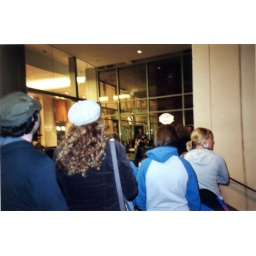
A band (that sounded like U2) playing in the rain outside of an office building during SXSWi 2007.